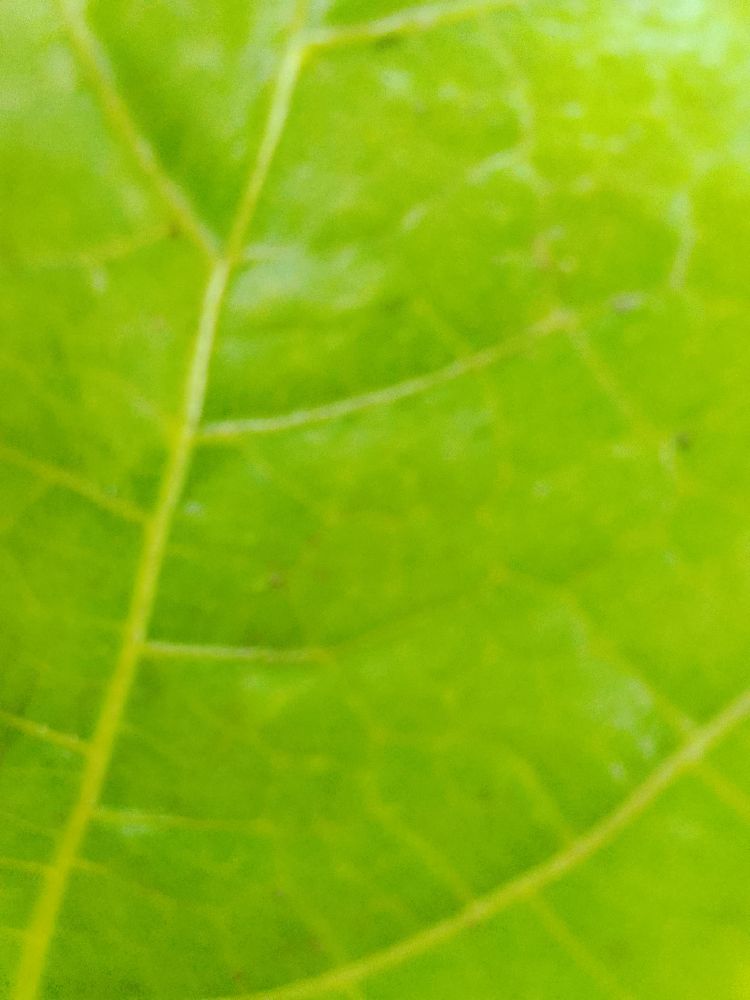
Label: healthy